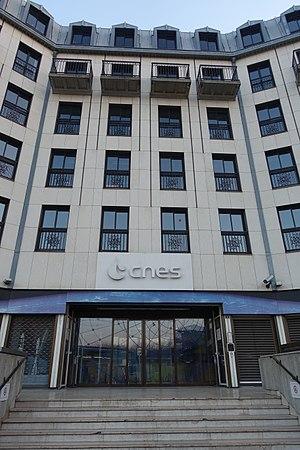
La place Maurice-Quentin est une place du 1ᵉʳ arrondissement de Paris, en France. Elle est située à l'extrémité septentrional de la rue du Pont-Neuf, à la jonction de la partie carrossable et de la partie piétonne de la rue Berger.
Le Centre national d'études spatiales est un établissement public à caractère industriel et commercial chargé d’élaborer et de proposer au gouvernement français le programme spatial français et de le mettre en œuvre. Le CNES dispose d'un budget de 2,438 milliards d'euros en 2018, ce qui reste le plus important en Europe. Il inclut la part reversée à l'Agence spatiale européenne, dont le CNES est le plus gros contributeur, qui est consacrée essentiellement aux missions scientifiques et aux investissements dans les lanceurs. La part investie directement par le CNES porte dans l'ordre d'importance sur les lanceurs et la gestion de la base de lancement de Kourou, les missions militaires, scientifiques, l'étude de la Terre généralement dans le cadre de coopérations binationales, les développements autour des satellites de télécommunication et de navigation par satellite. Le CNES est placé sous la tutelle conjointe des ministères de la Recherche et des Armées.